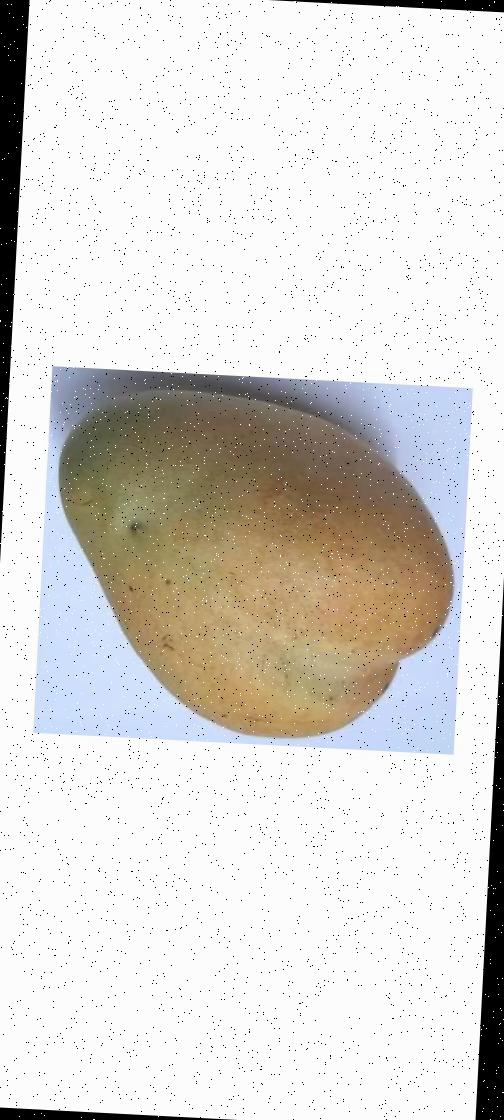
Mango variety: Bari-11